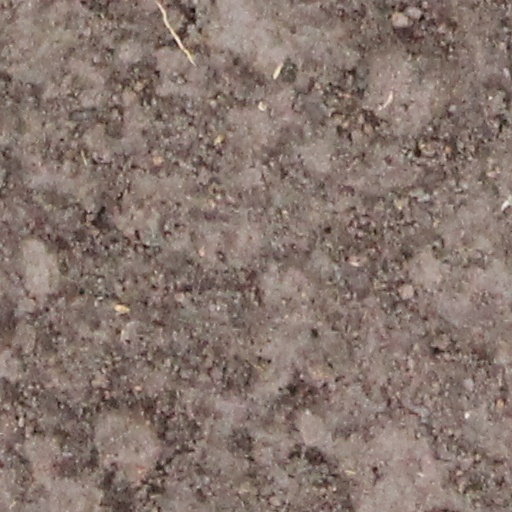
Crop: wheat